Shanksville-Stonycreek School District

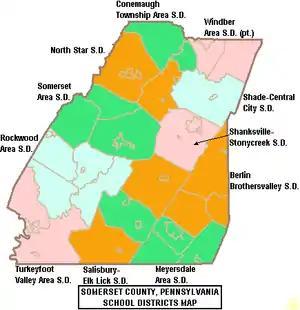

The Shanksville-Stonycreek School District is a public school district located in Somerset County, Pennsylvania. The school district serves the borough of Shanksville, Stonycreek Township, and the borough of Indian Lake. The district encompasses approximately . According to 2000 U.S. data, it serves a resident population of 2,916.